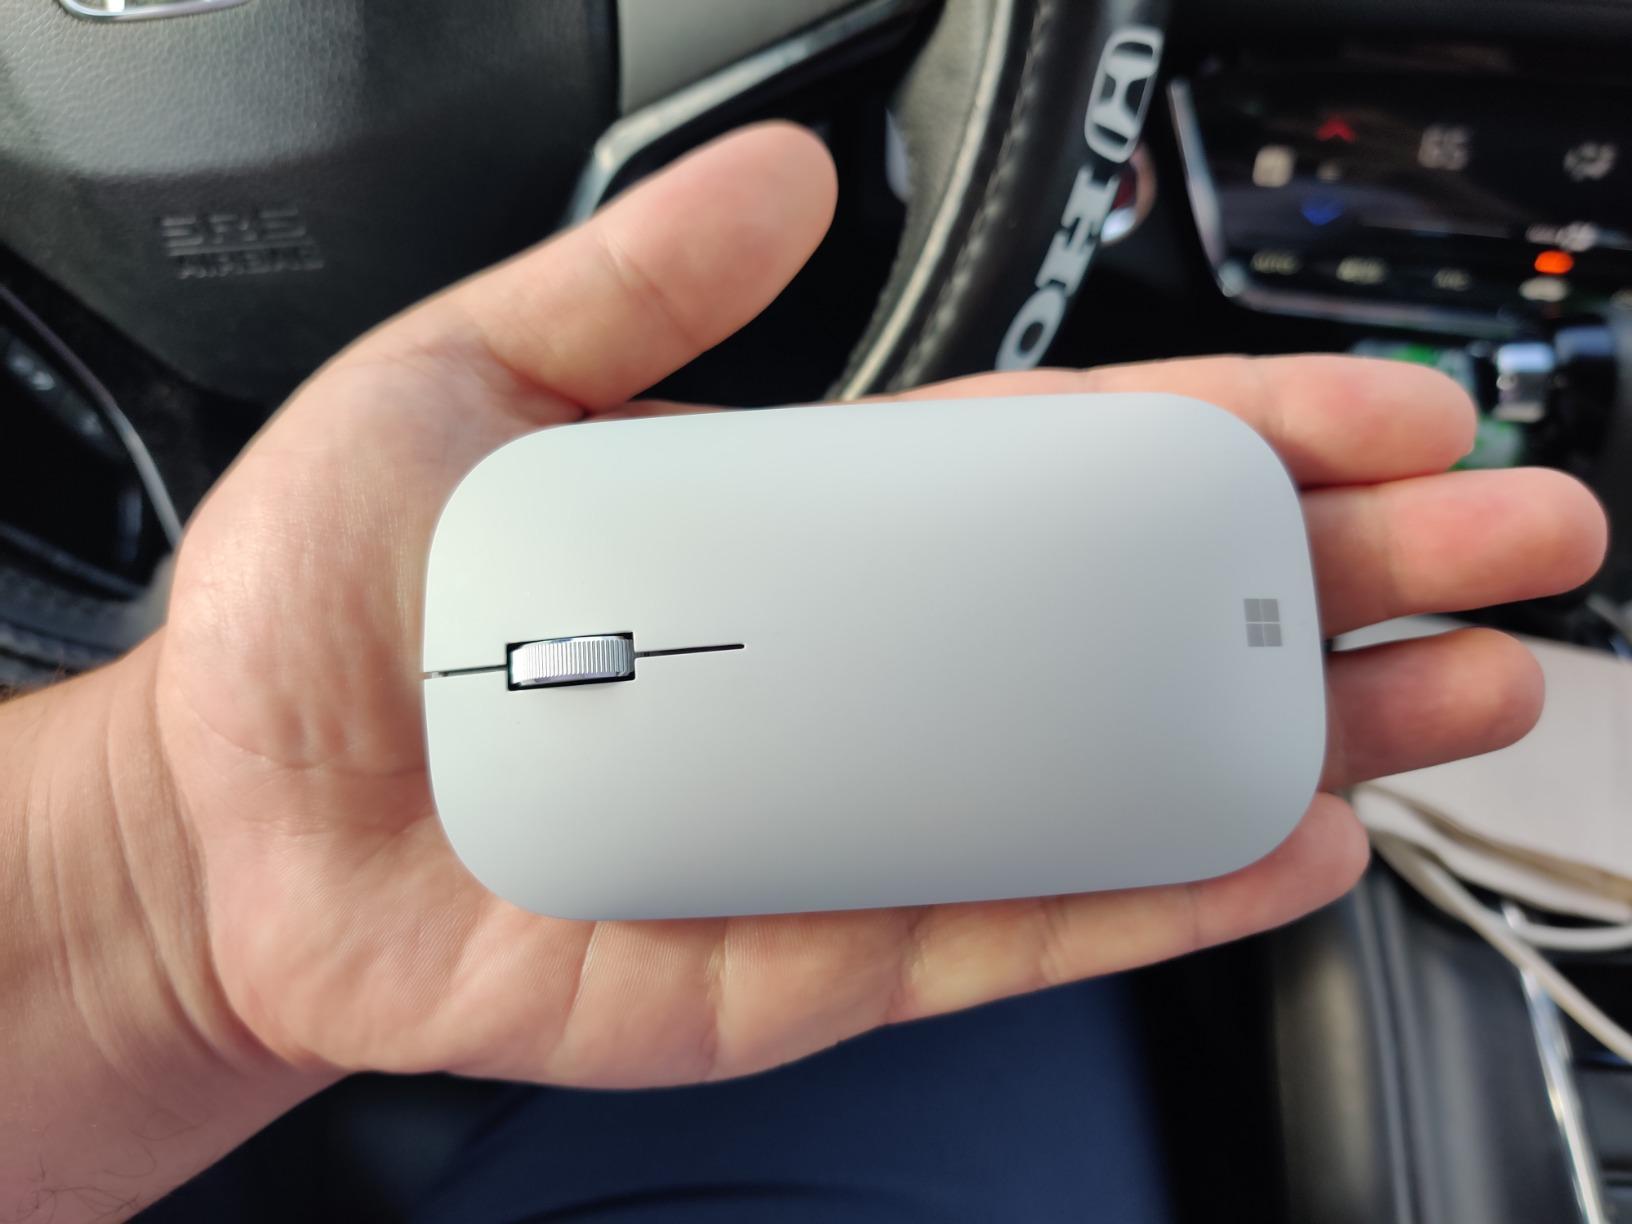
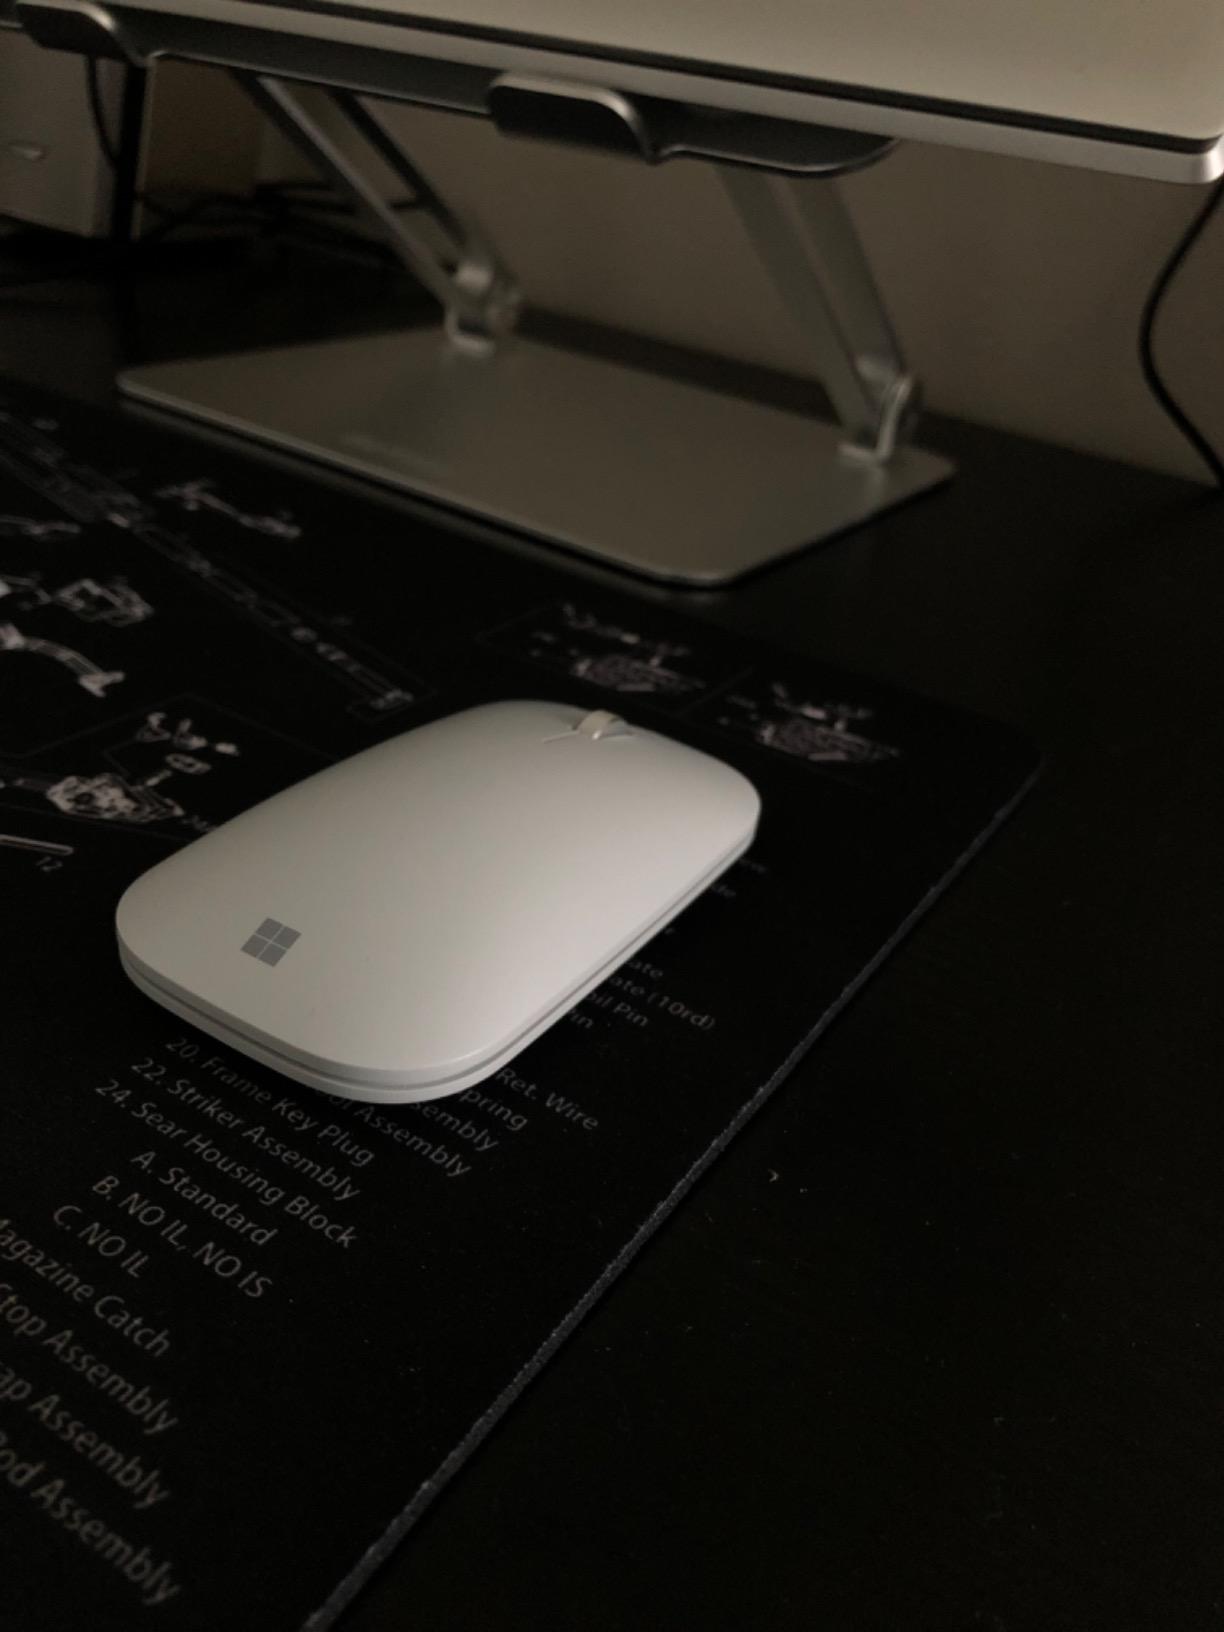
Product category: mouse
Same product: yes